Toledo, Iowa

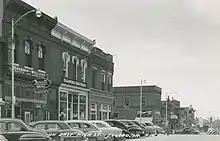
Main Street, Toledo, Iowa 1950

Toledo was founded in 1853 as the county seat of Tama County. It was named after Toledo, Ohio. Toledo was incorporated as a city in 1866.